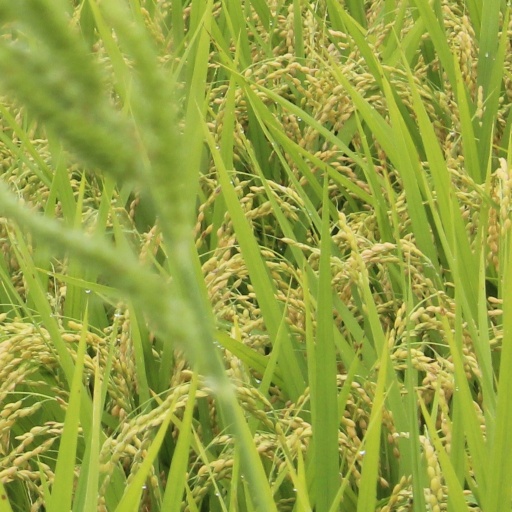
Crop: rice